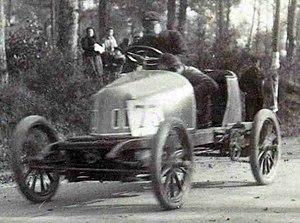
[Collection Jules Beau. Photographie sportive]
Brasier, précédemment connue sous le nom de Richard-Brasier, est une ancienne entreprise automobile française, fondée en 1902 par Georges Richard et Charles-Henri Brasier. Le siège social et les services commerciaux se situaient 23 avenue de la Grande-Armée, à Paris 16ᵉ arrondissement, et l'usine 2 rue de Galilée, à Ivry-Port.